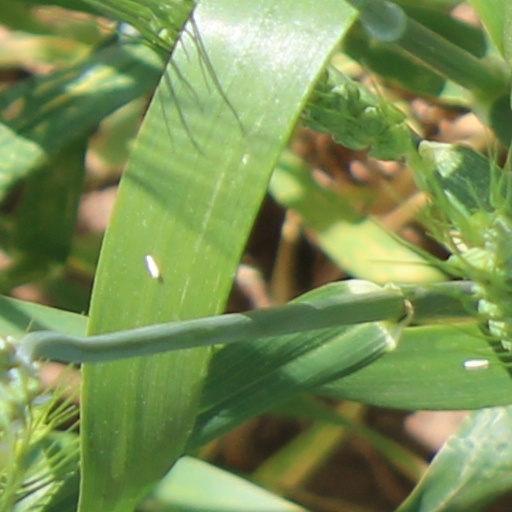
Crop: wheat